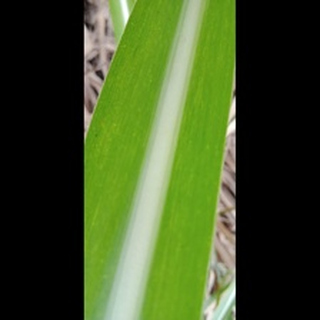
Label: healthy_sugarcane